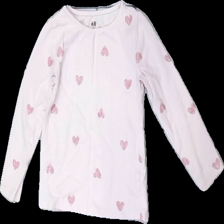
View: front
Type: Top
Category: Children
Brand: H&M
Colors: Pink
Material: 100% cotton
Pattern: Other
Cut: Regular
Size: 98
Season: All
Stains: Minor
Damage: fläck
Damage location: middle center
Damage 2 location: top right
Damage 3 location: bottom right
Price range: <50
Recommended usage: Reuse
Description: rosa långärmad tröja med hjärtan över hela, svag fläck fram